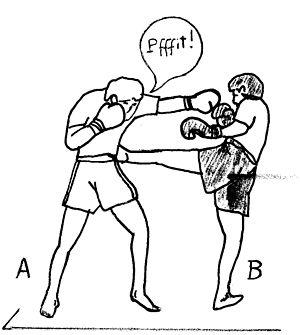
Le coup de pied latéral est exécuté dans un mouvement les hanches de profil. Il combine une adduction de la hanche, avec une rotation de la cuisse et une extension du genou. Le type de percussion peut être soit percutant, soit pénétrant ou repoussant.
Nous présentons ici un recueil de termes techniques des boxes modernes dites « sportives » associés à leurs définitions. La définition du mot est la plupart du temps donnée dans le contexte dans lequel il est utilisé, ou le domaine auquel il se rapporte. Ce glossaire de la boxe n’aborde pas les mots des boxes ancestrales et celles dites « martiales ».